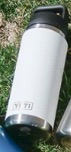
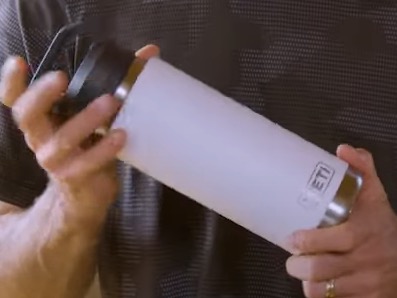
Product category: misc
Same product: yes